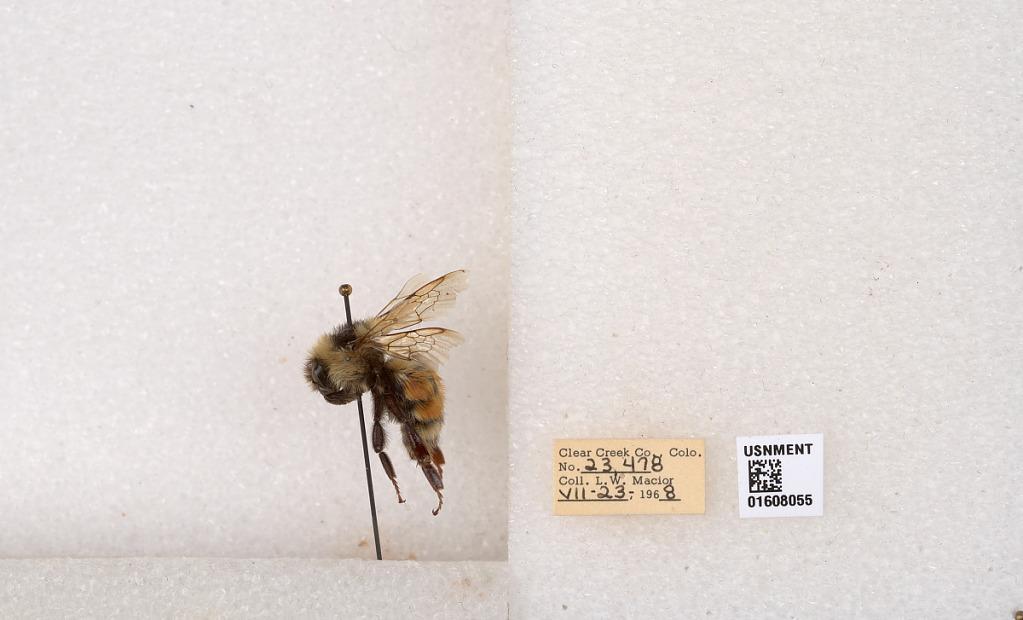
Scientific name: Bombus (Pyrobombus) sylvicola Kirby
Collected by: L. Macior
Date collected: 1968-7-23
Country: United States
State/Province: Colorado
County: Clear Creek
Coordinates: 39.6891, -105.644